Book of Sirach

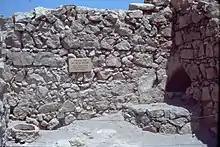
Masada casemate room 1109: Discovery site of Ben Sira scroll (MasSir)

The Book of Sirach was originally written in Biblical Hebrew and was also known as the "Proverbs of ben Sira" or the "Wisdom of ben Sira". The book was not accepted into the Hebrew Bible and the original Hebrew text was not preserved by the Masoretes. However, in 1896, several scroll fragments of the original Hebrew texts of the Book of Sirach, copied in the 11th and 12th centuries, were found in the Cairo Geniza (a synagogue storage room for damaged manuscripts). Although none of these manuscripts are complete, together they provide the text for about two-thirds of the Book of Sirach. According to scholars including Solomon Schechter and Frederic G. Kenyon, these findings support the assertion that the book was originally written in Hebrew.